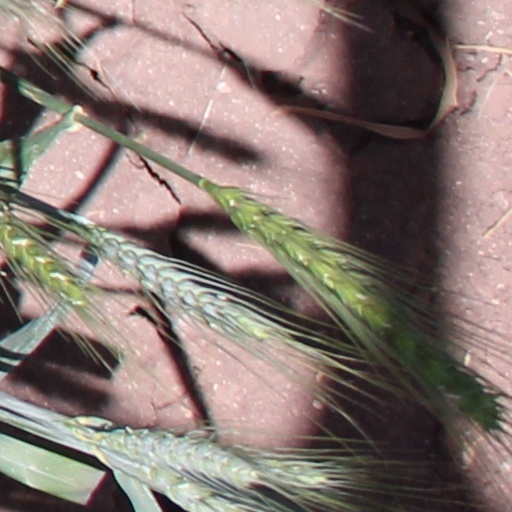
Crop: wheat